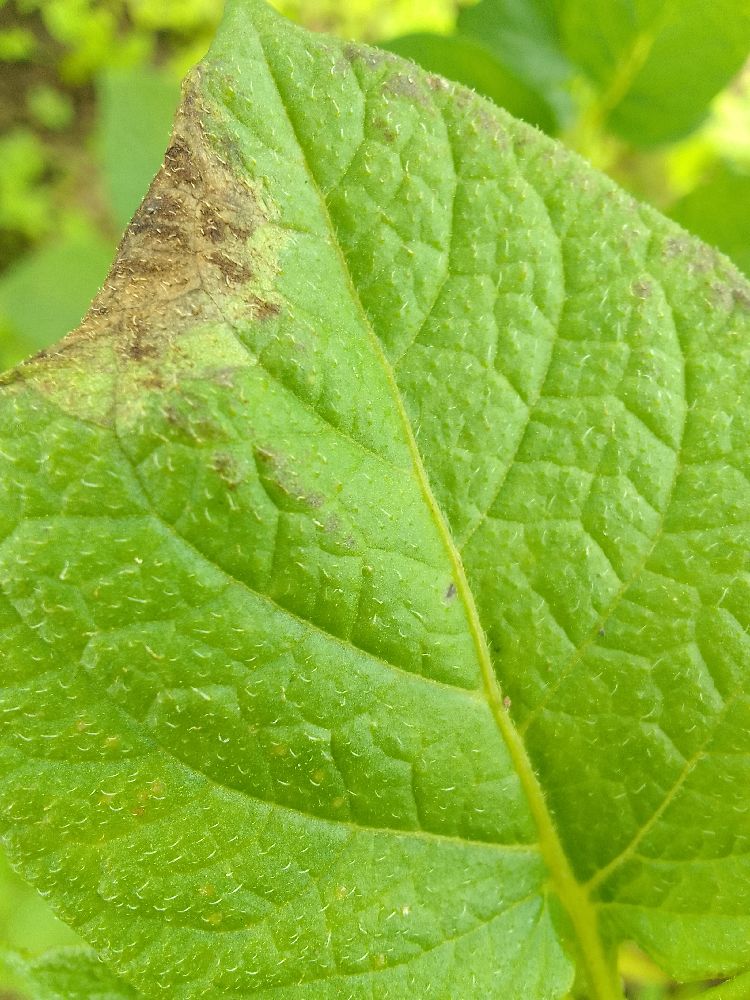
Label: Late blight